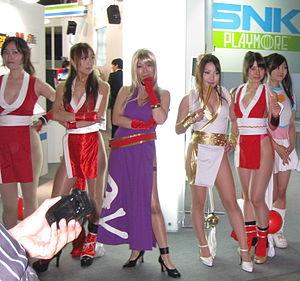
Mai Shiranui est un personnage de jeu vidéo des séries de jeux de combat Fatal Fury et The King of Fighters, développés par SNK.